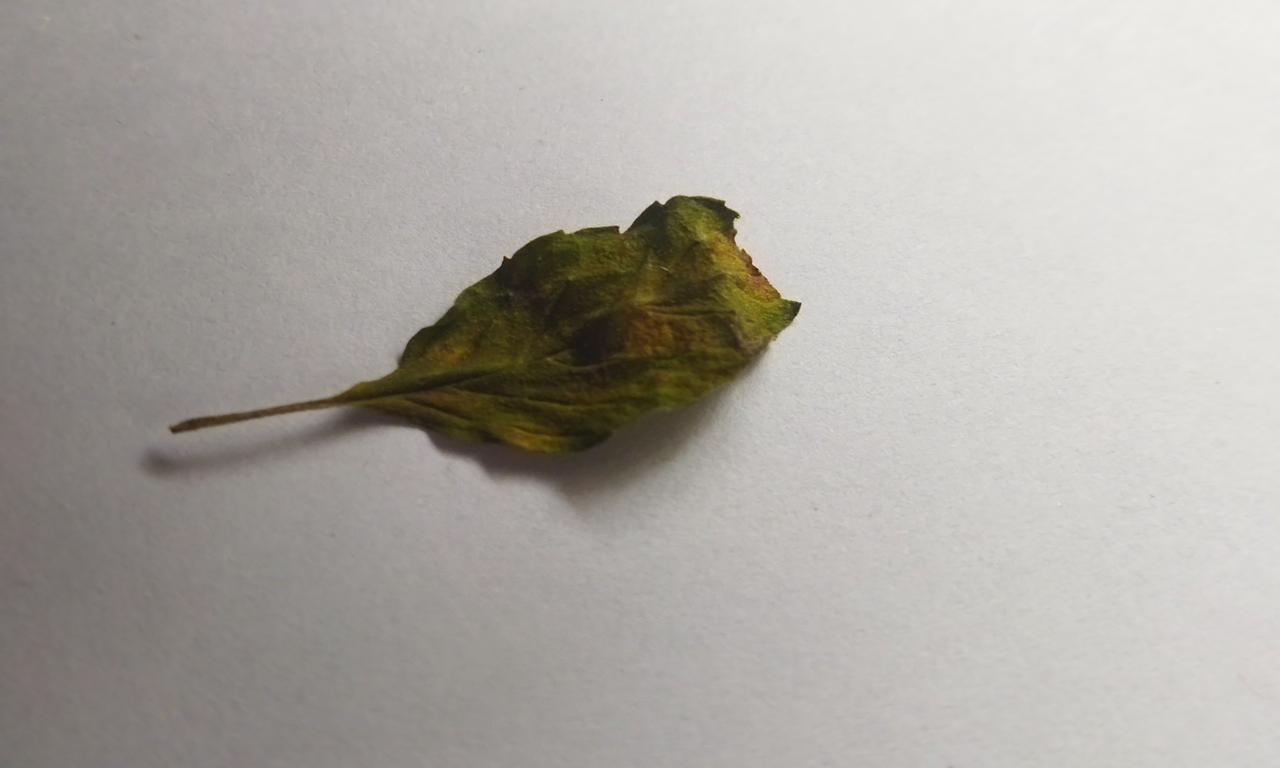
Label: Spoiled